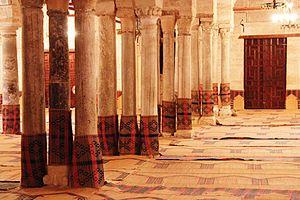
La grande mosquée de Sfax - les colonnes
La Grande Mosquée de Sfax est une mosquée tunisienne, située en plein cœur de la médina de Sfax.